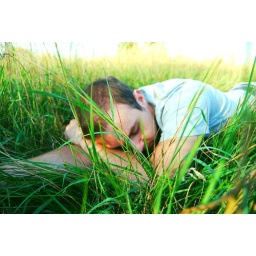
love the green, green grass and the light in the background =)